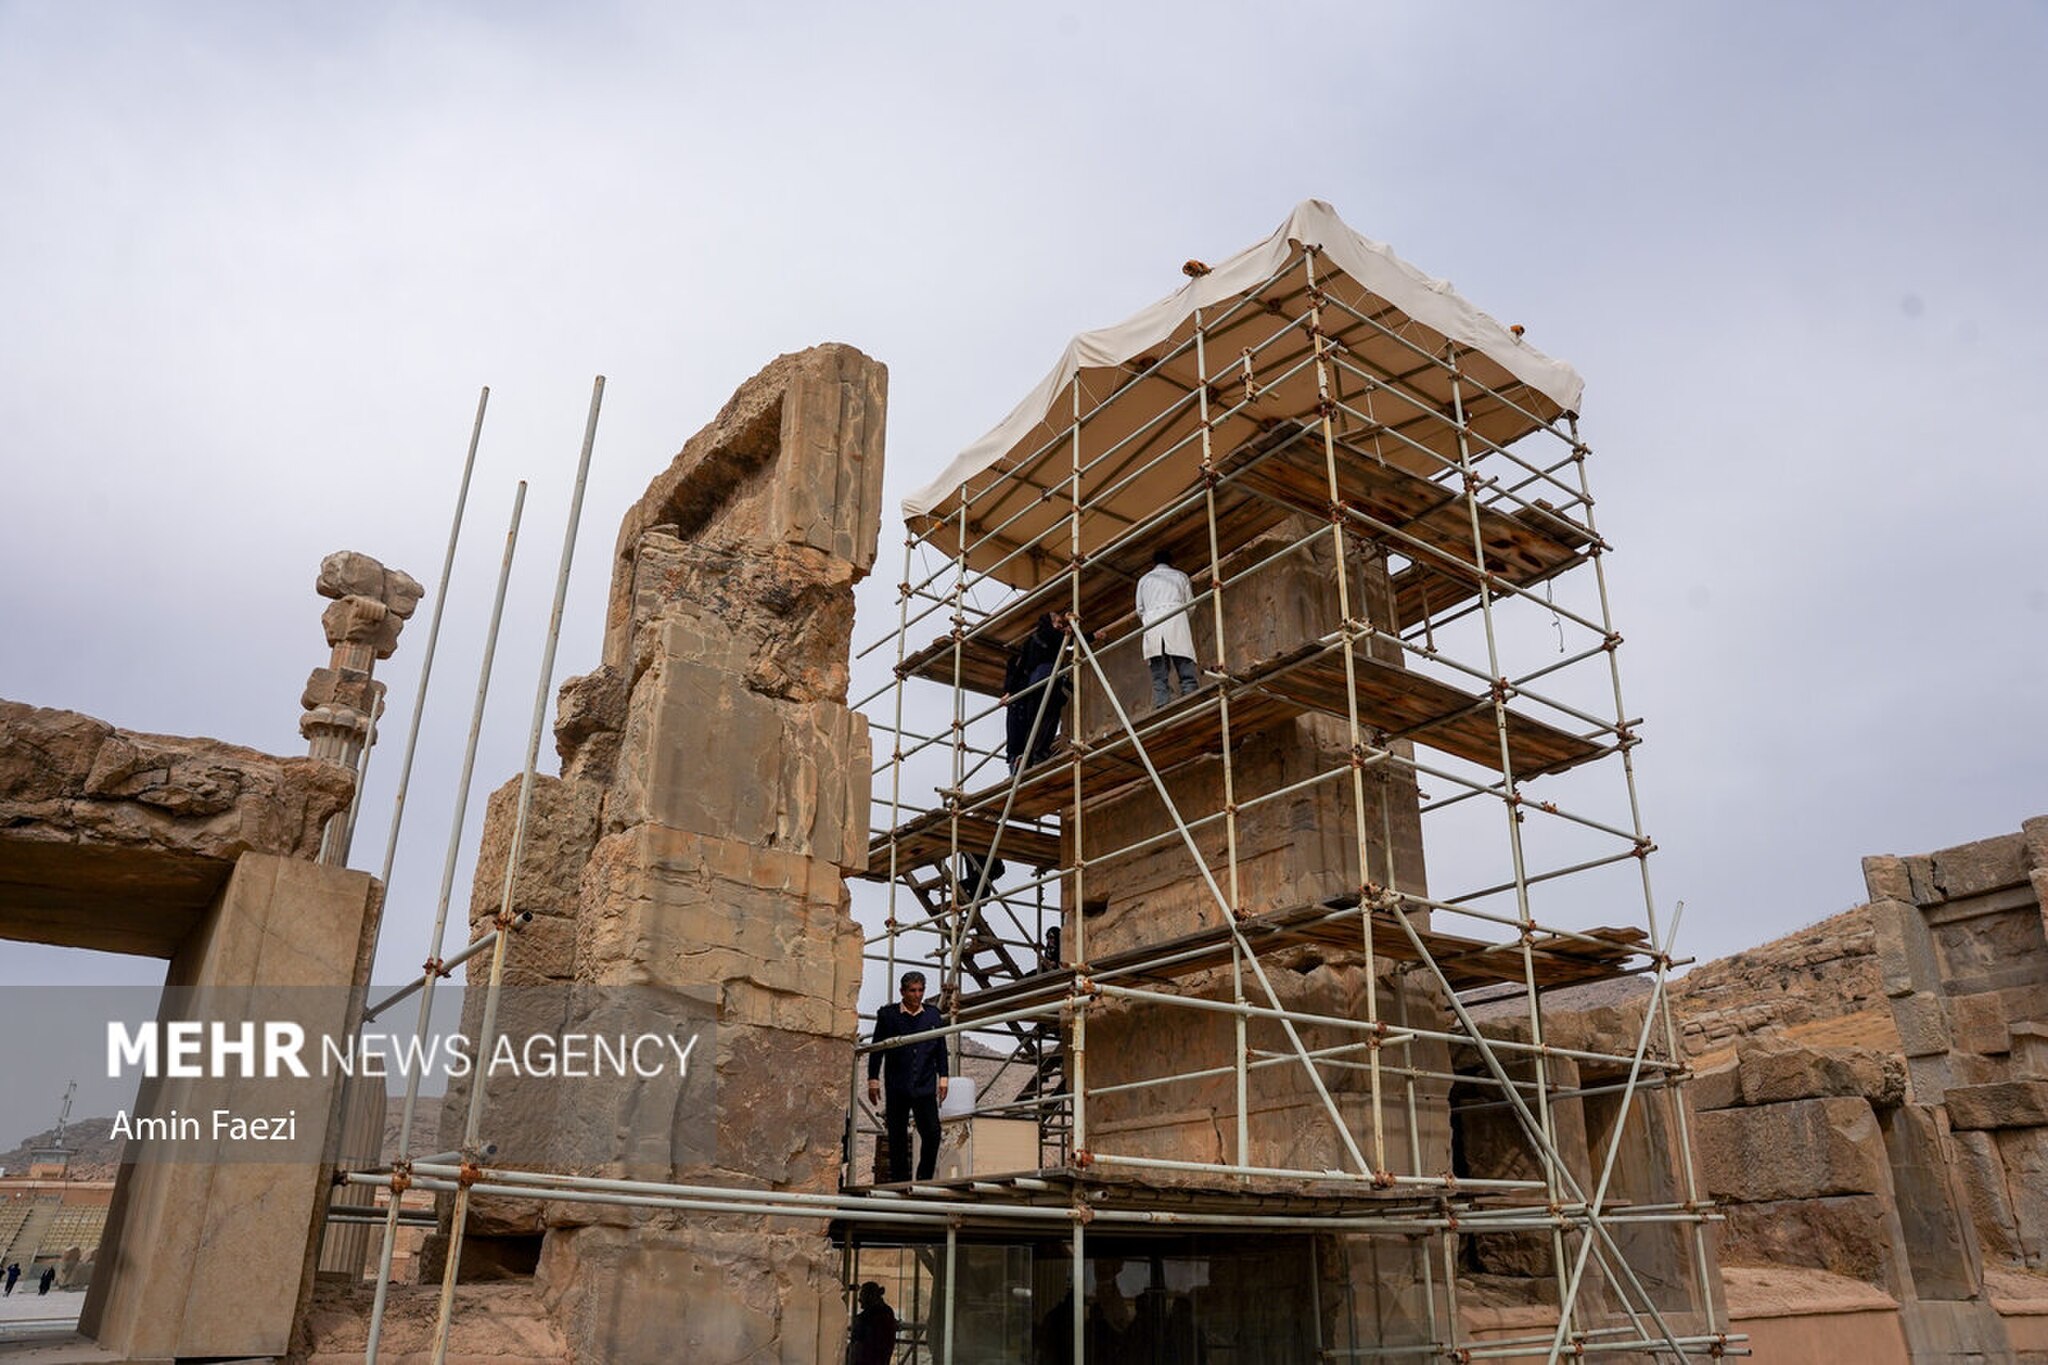
Title: Restoration in the Sanctuary of Kings 28 (Mehr, 2025)
Description: Translation of original description: The restoration of parts of Persepolis and Naqsh-e Rostam is underway by the Cultural Heritage Organization. During this field visit, the specialized process of reconstruction, cleanup and protection of these world monuments was closely observed and photographed
Date: Published on 03 December 2025 - 19:50
Categories: Naqsh-e Rustam, Restoration in Iran, Photos from Mehrnews.com, 2025 restoration, Photographs by Amin Faezi for Mehr News Agency